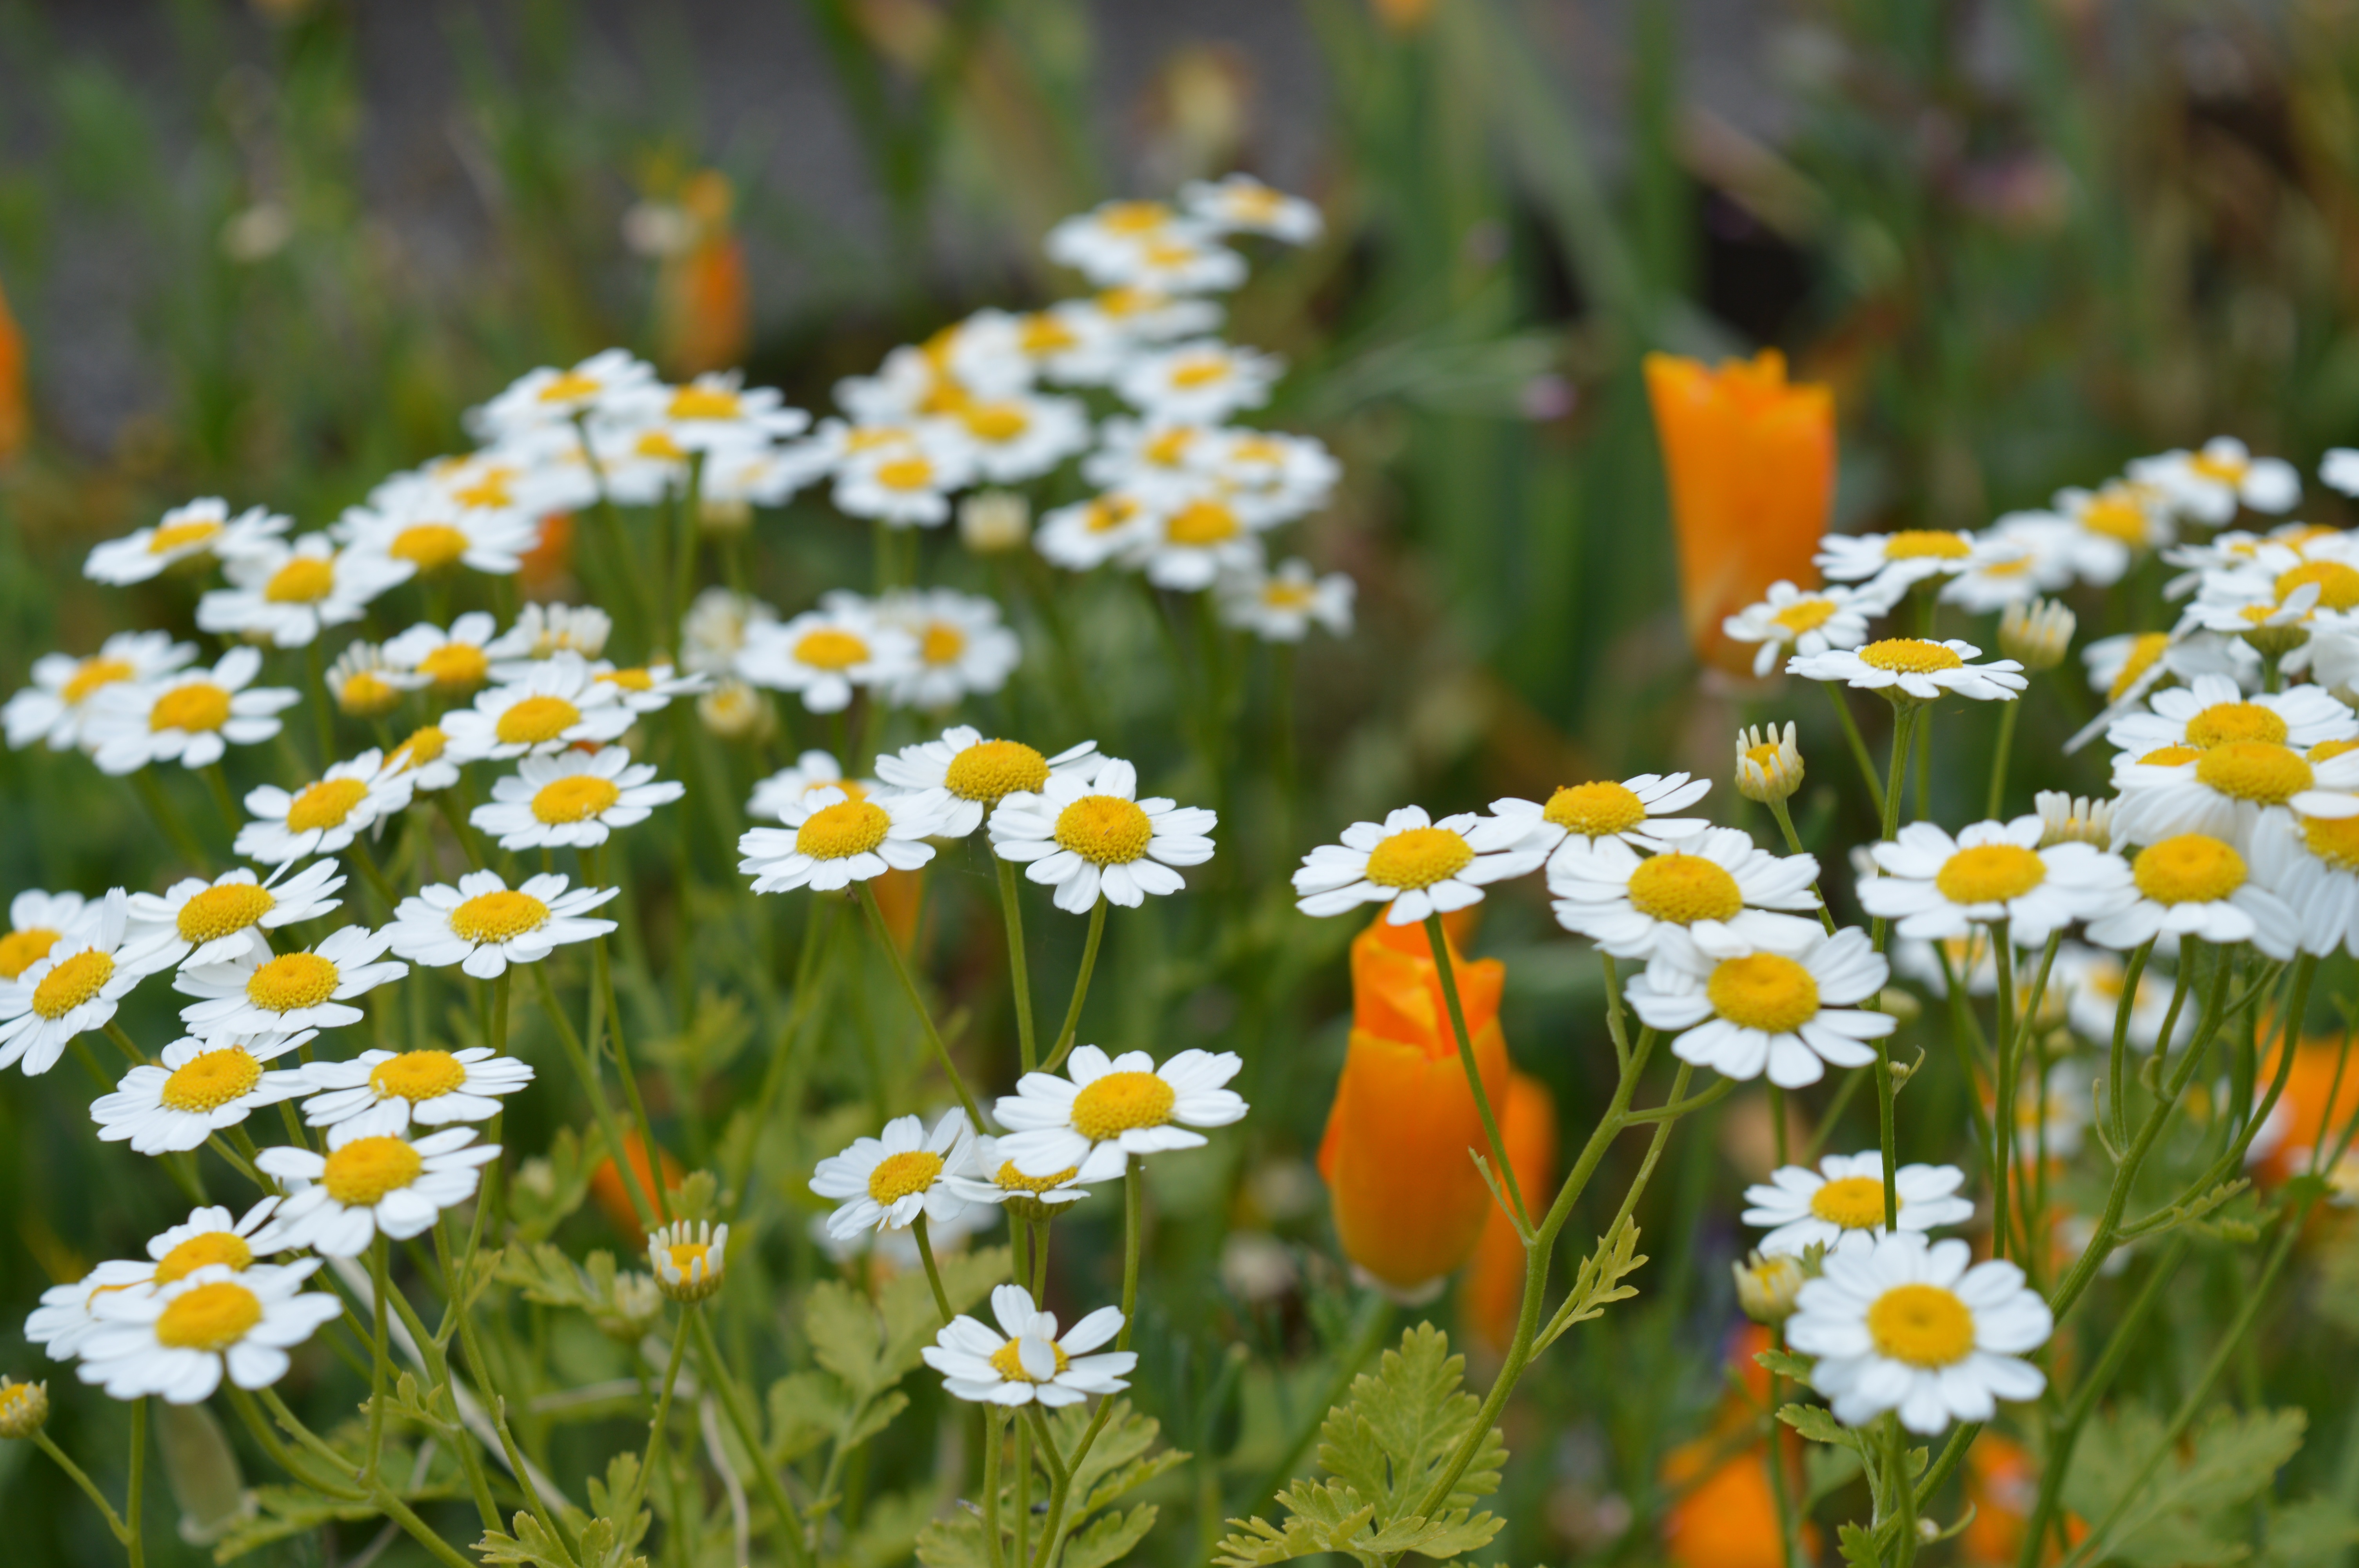
nature, grass, plant, white, field, meadow, prairie, flower, daisy, herb, botany, yellow, flora, white flower, wildflower, flowers, macro photography, flowering plant, daisy family, oxeye daisy, annual plant, land plant, chamaemelum nobile, marguerite daisy, tanacetum parthenium